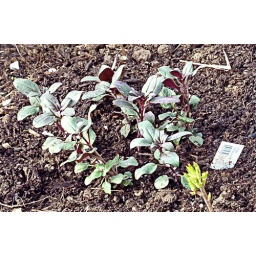
Beautiful dark-leaved snapdragon babies - will have dark red flowers - in the front garden.